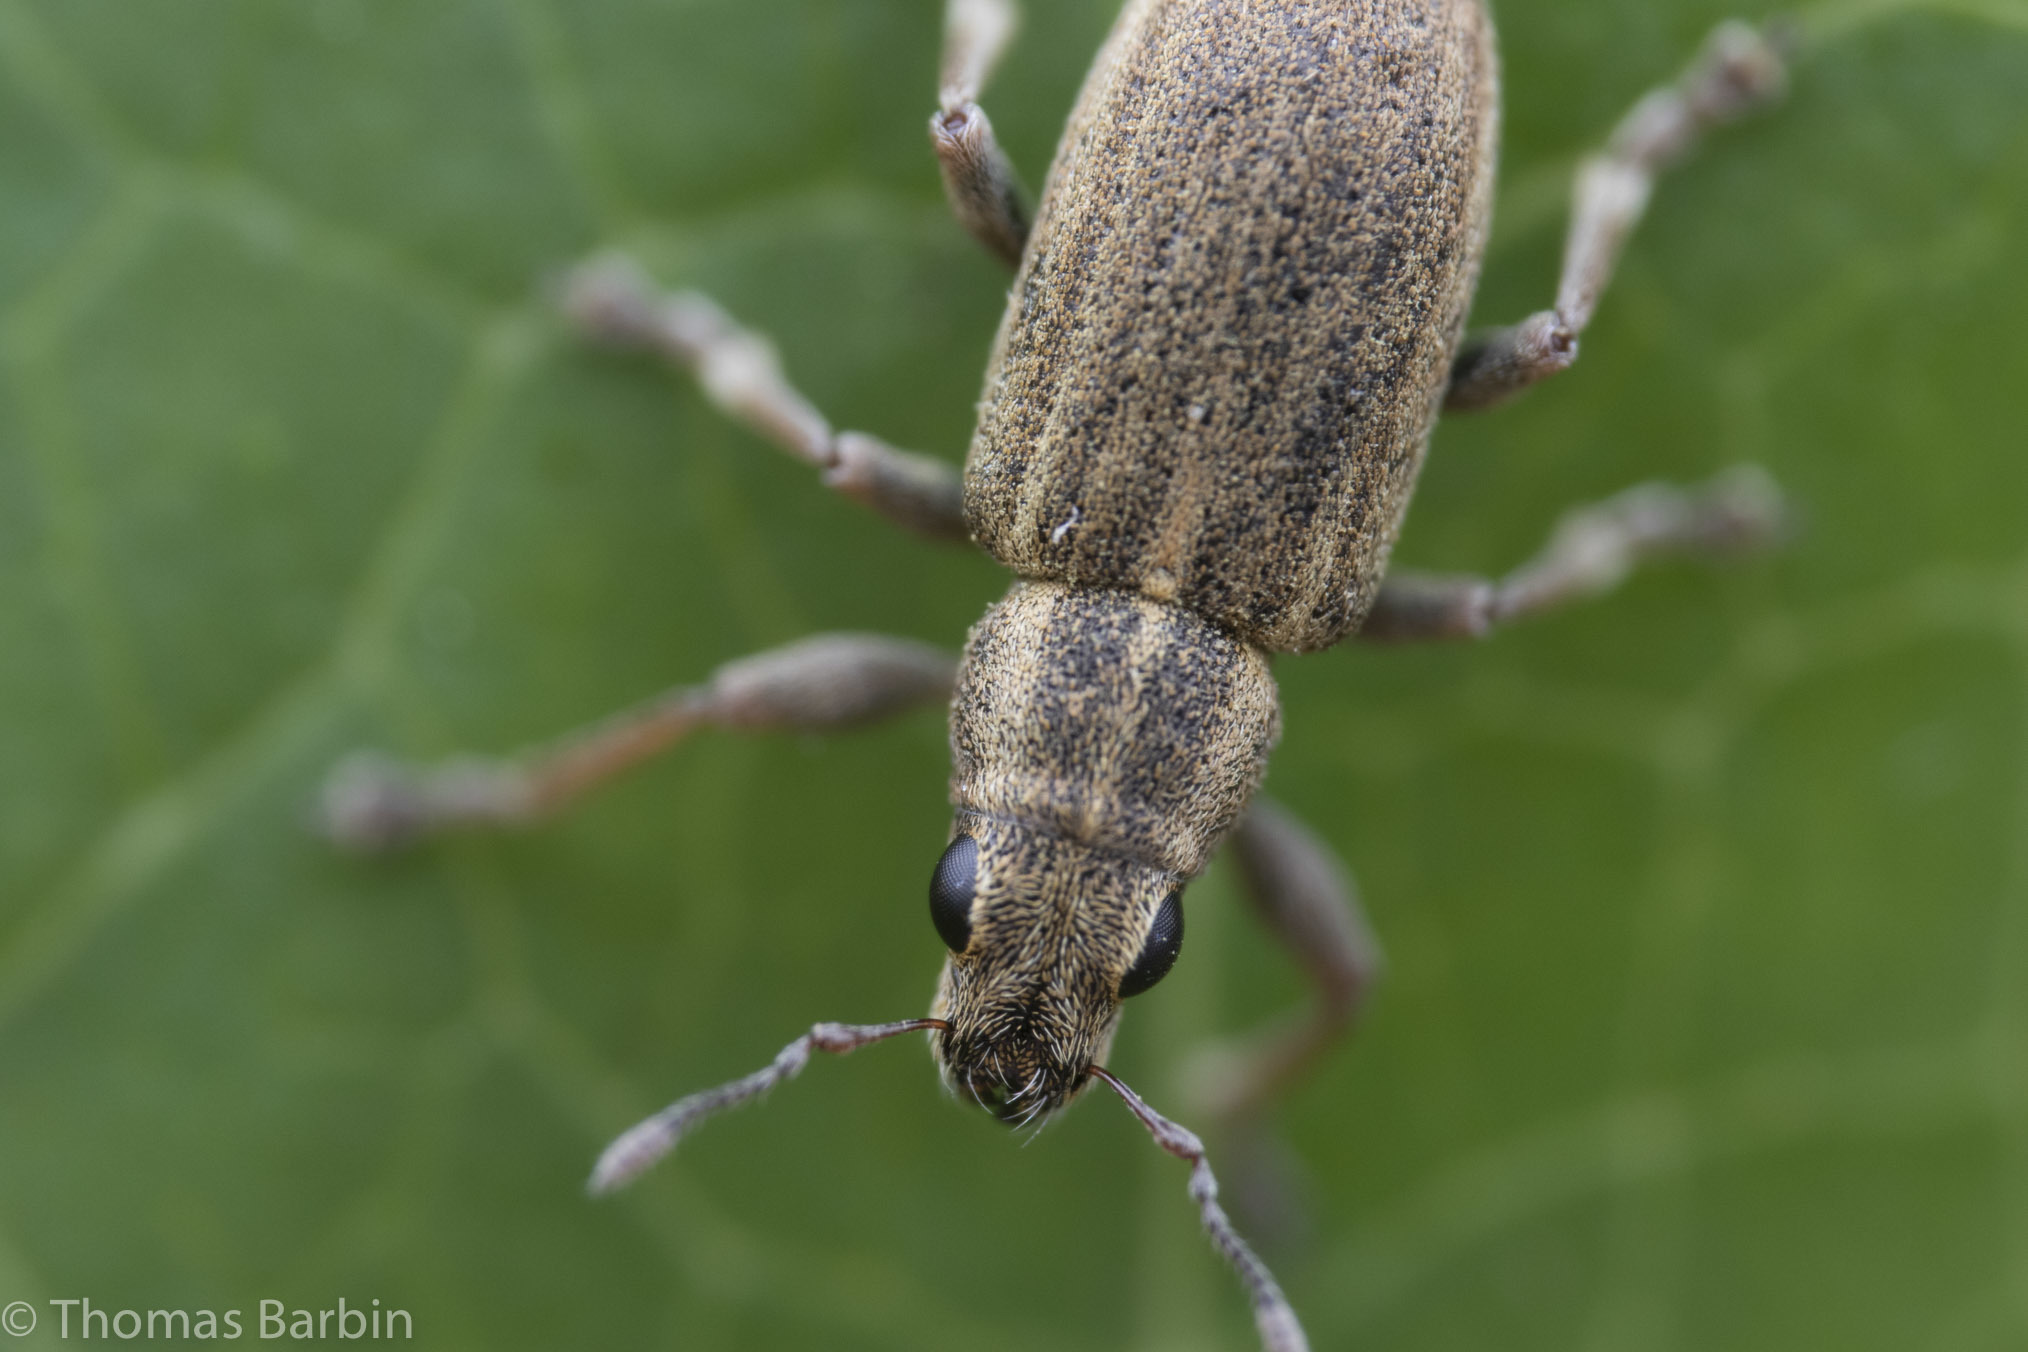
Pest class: pea_leaf_weevil